Market Square Heroes

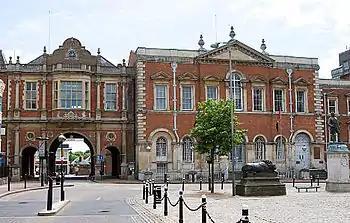
Aylesbury Market Square, the place that inspired the lyrics for "Market Square Heroes" and the scene of a one-off reunion performance of the song by Fish and Marillion in 2007.

The first time that a version of "Market Square Heroes" would become available on an album was on the 1984 live album "Real to Reel", although a live version of "Three Boats Down from the Candy", recorded at the 1982 Reading Festival, was included on the "Reading Rock" festival album.